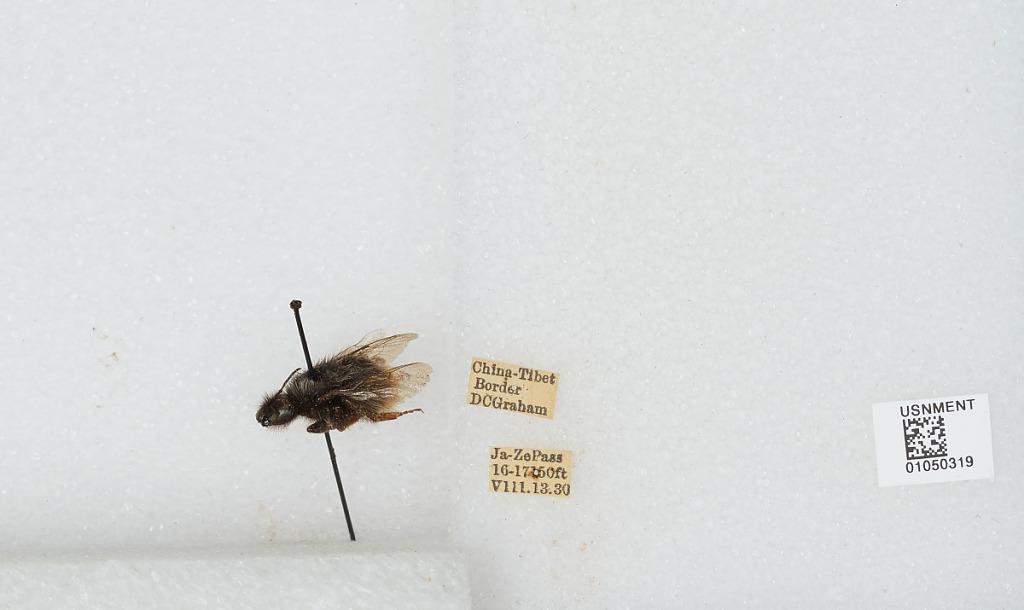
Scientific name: Bombus sp.
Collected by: D. Graham
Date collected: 1930-8-13
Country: China
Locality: Ja-Ze Pass, China-Tibet border